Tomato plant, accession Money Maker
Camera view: tilt-top (135 deg); turntable rotation: 120 degrees
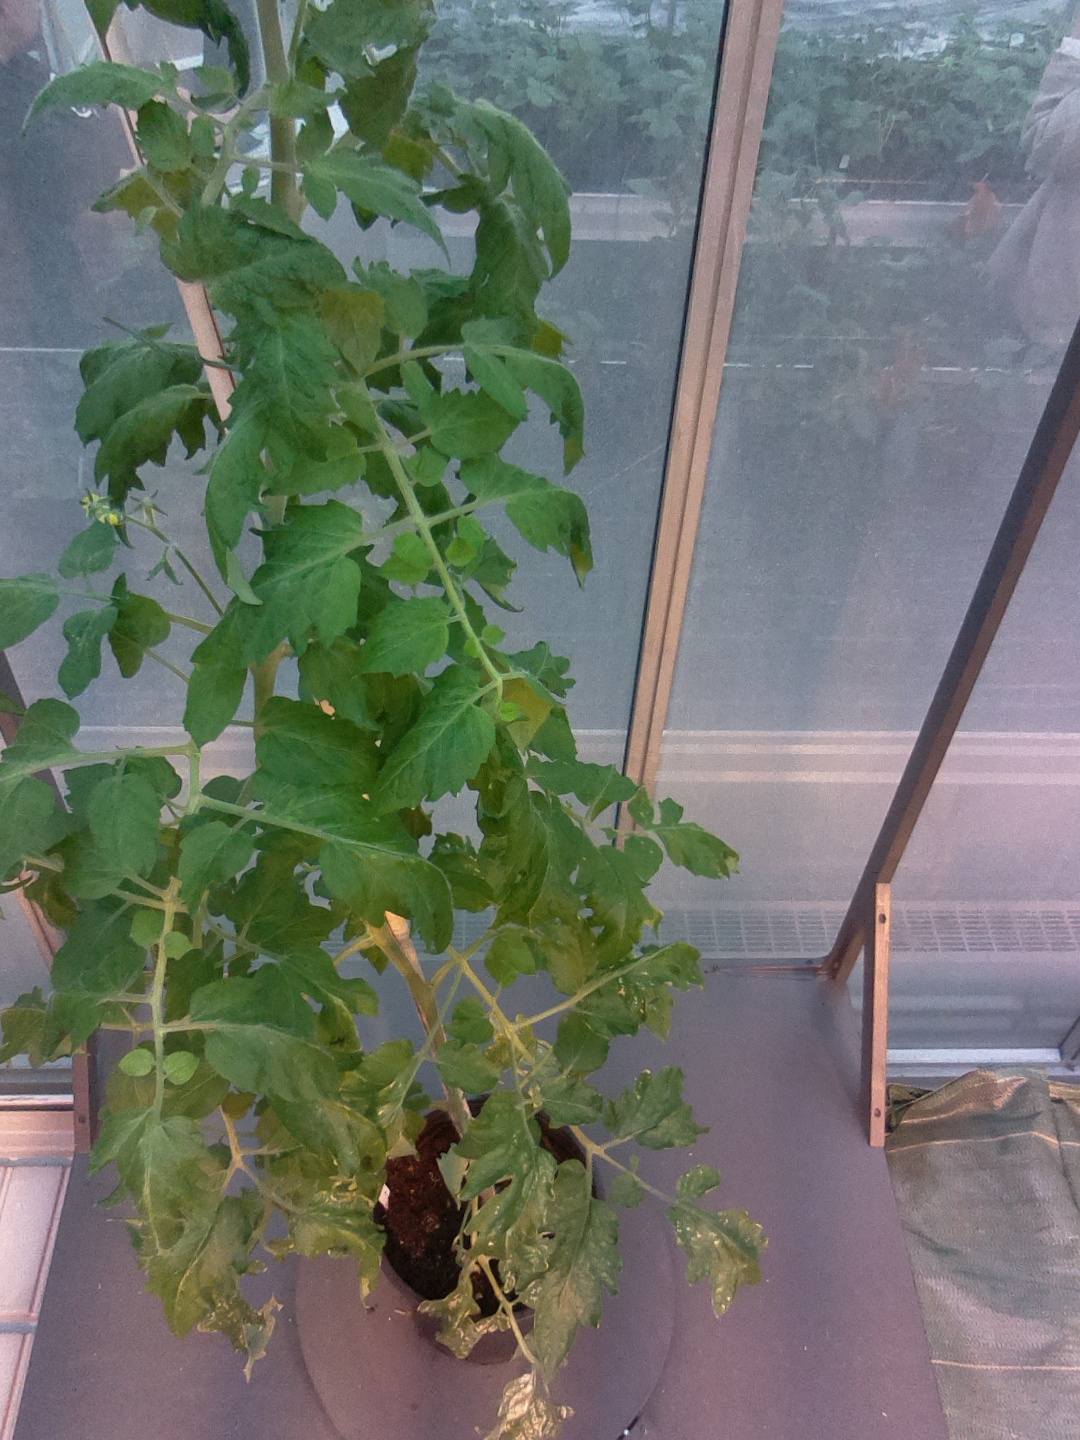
BBCH growth stage 65: Full flowering, 50%-60% of flowers open, first petals falling